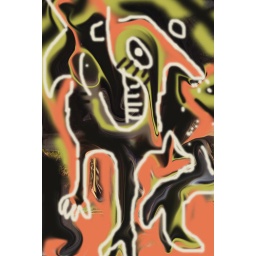
study in green and orange